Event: Nepal Earthquake
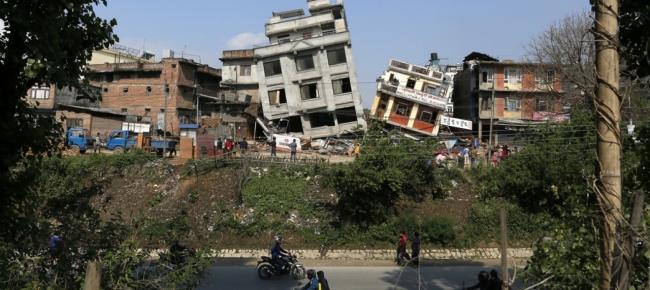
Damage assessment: damage